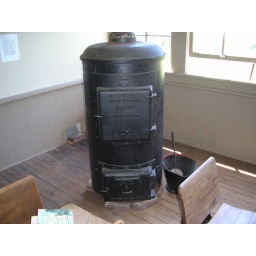
pop belly stove in school house